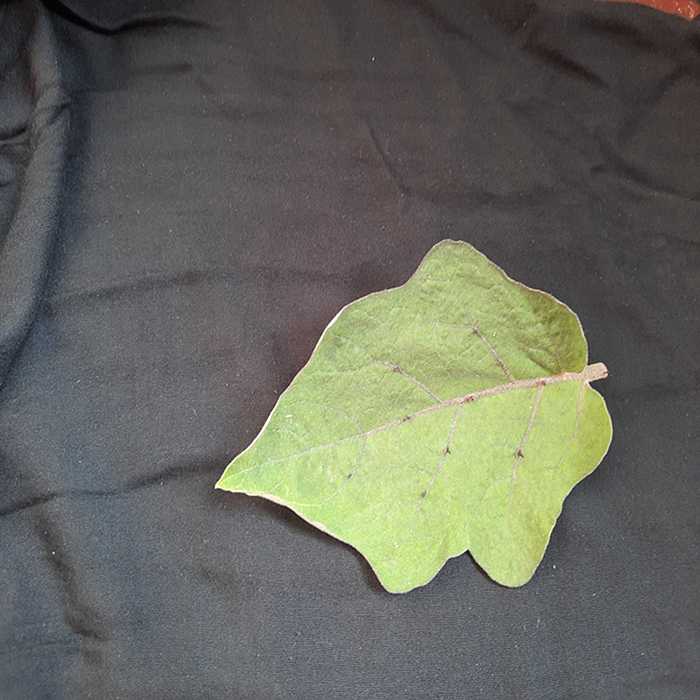
Plant: Eggplant
Label: Eggplant fresh leaf